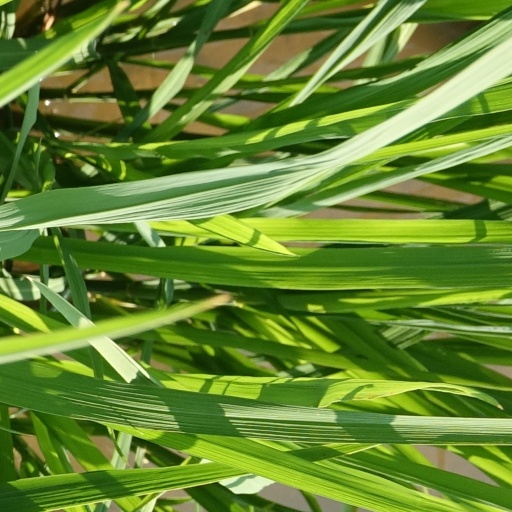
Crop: rice